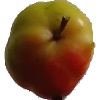
Label: Apple Red Yellow 2